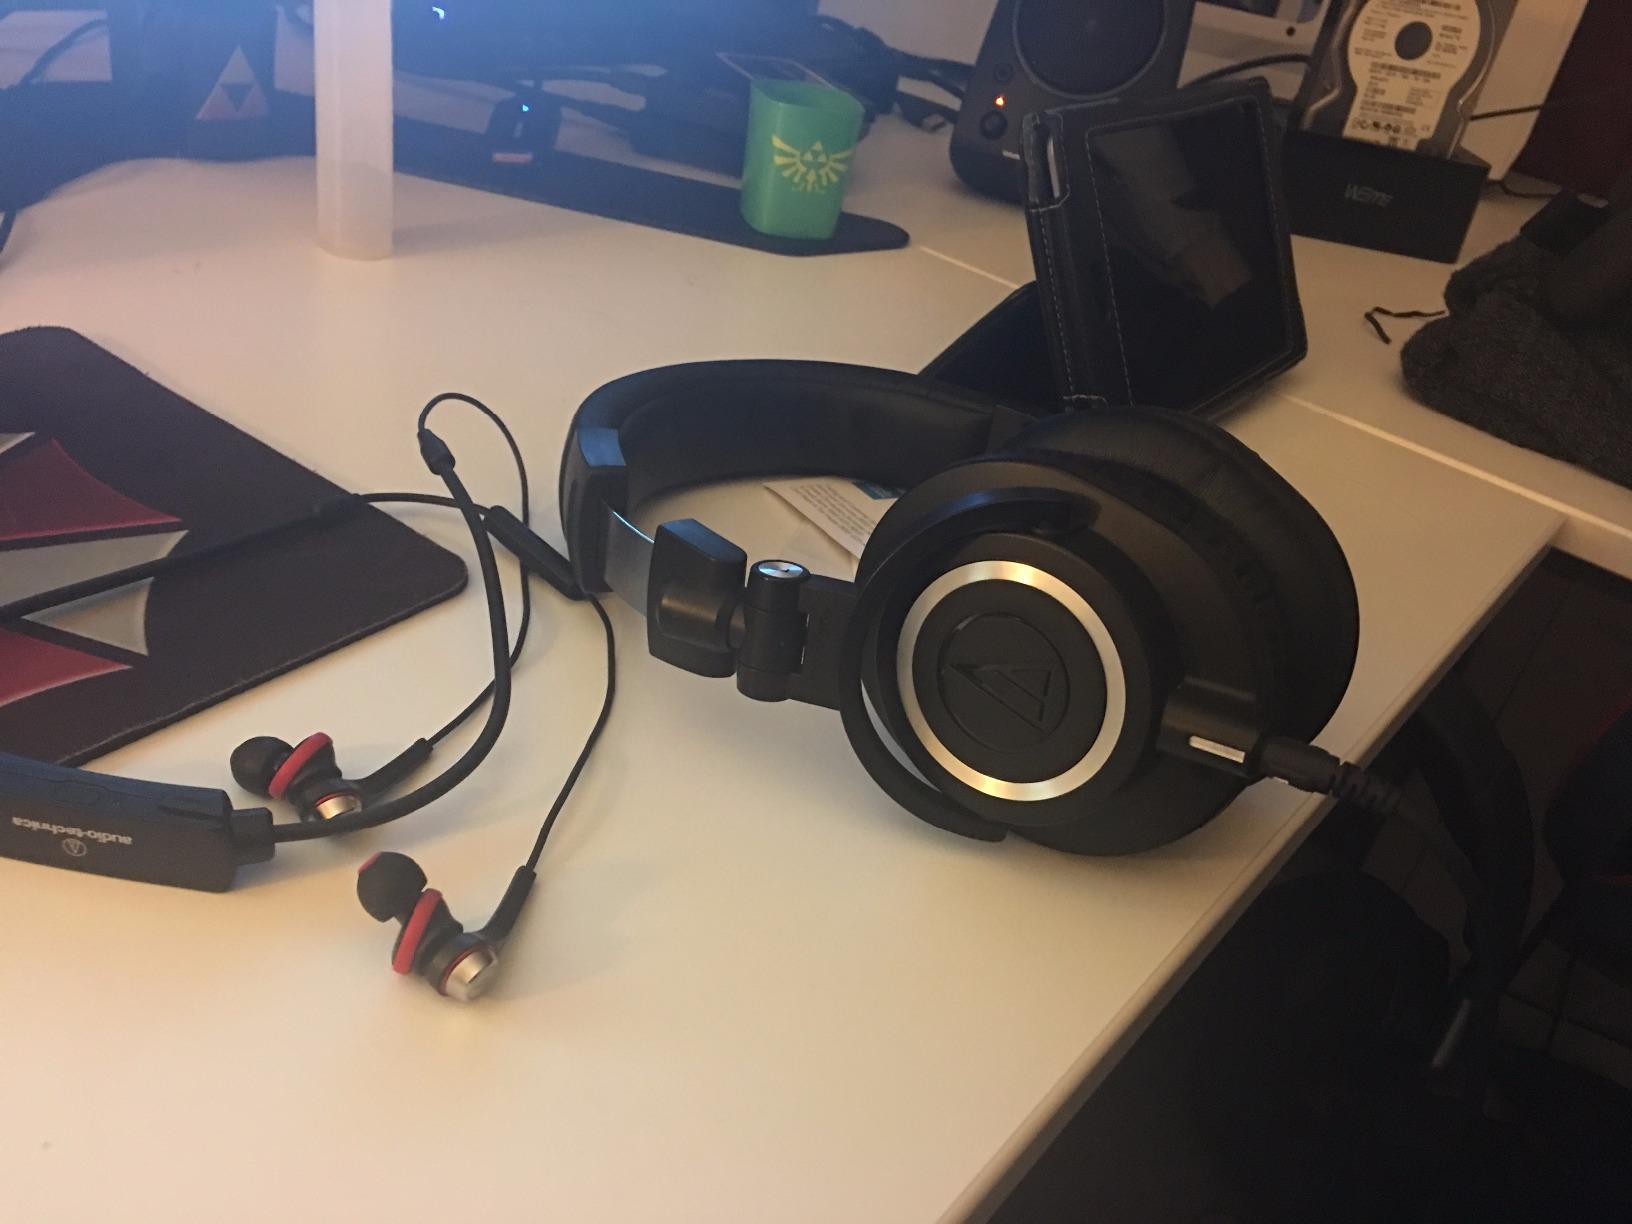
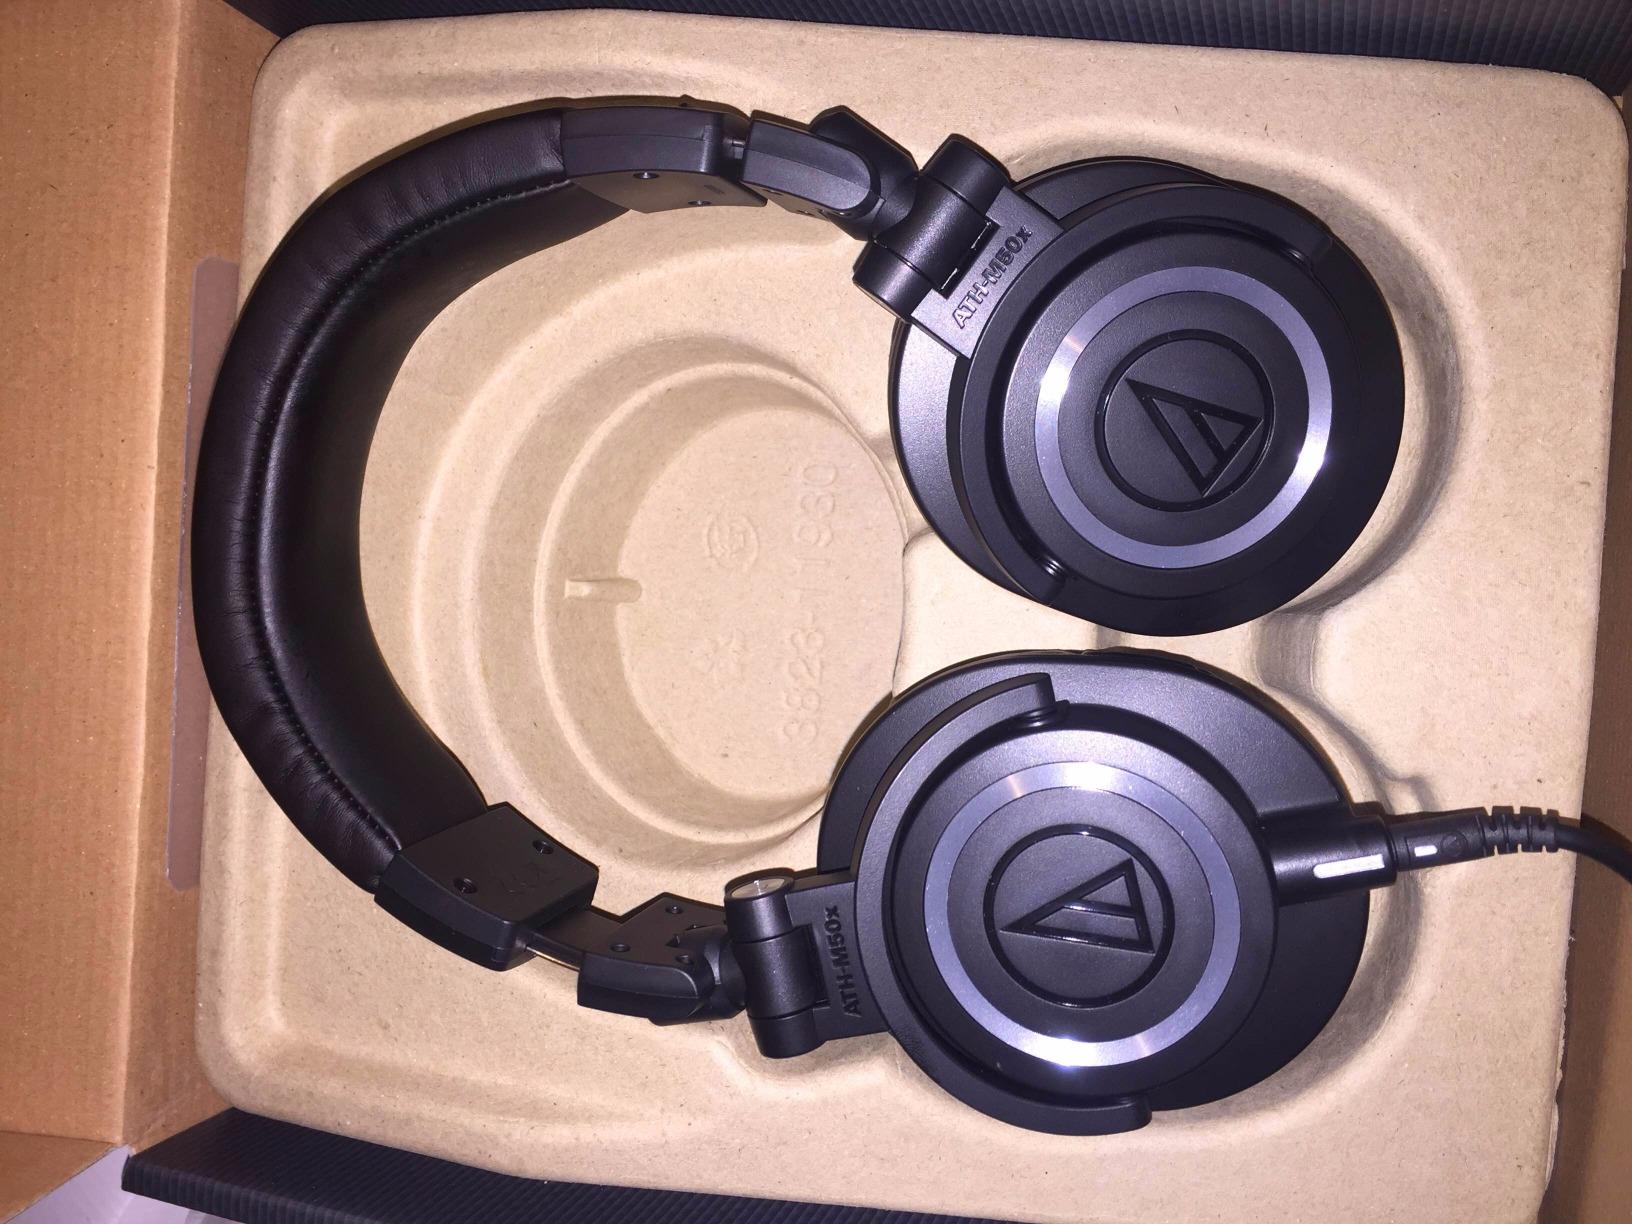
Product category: headphones
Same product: yes